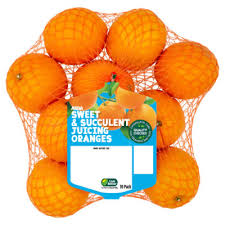
Label: Orange